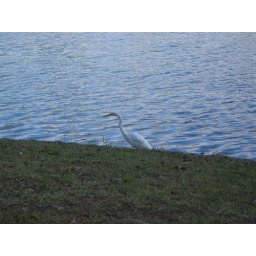
Well, I think it's an egret. Pity Japanese bird books are all in Japanese.